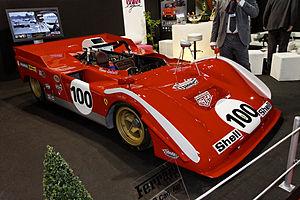
Ferrari 712 Can Am